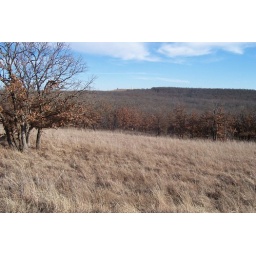
Way off in the distance one can see the water tower along the highway one passes to get to the Tall Chief Cove entrance.